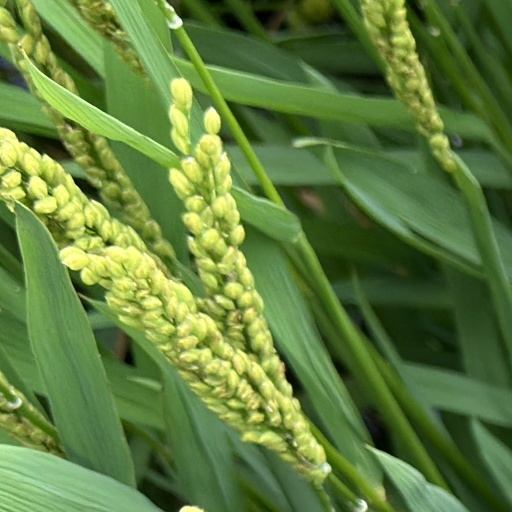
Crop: rice